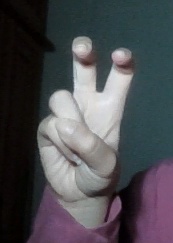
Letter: toot